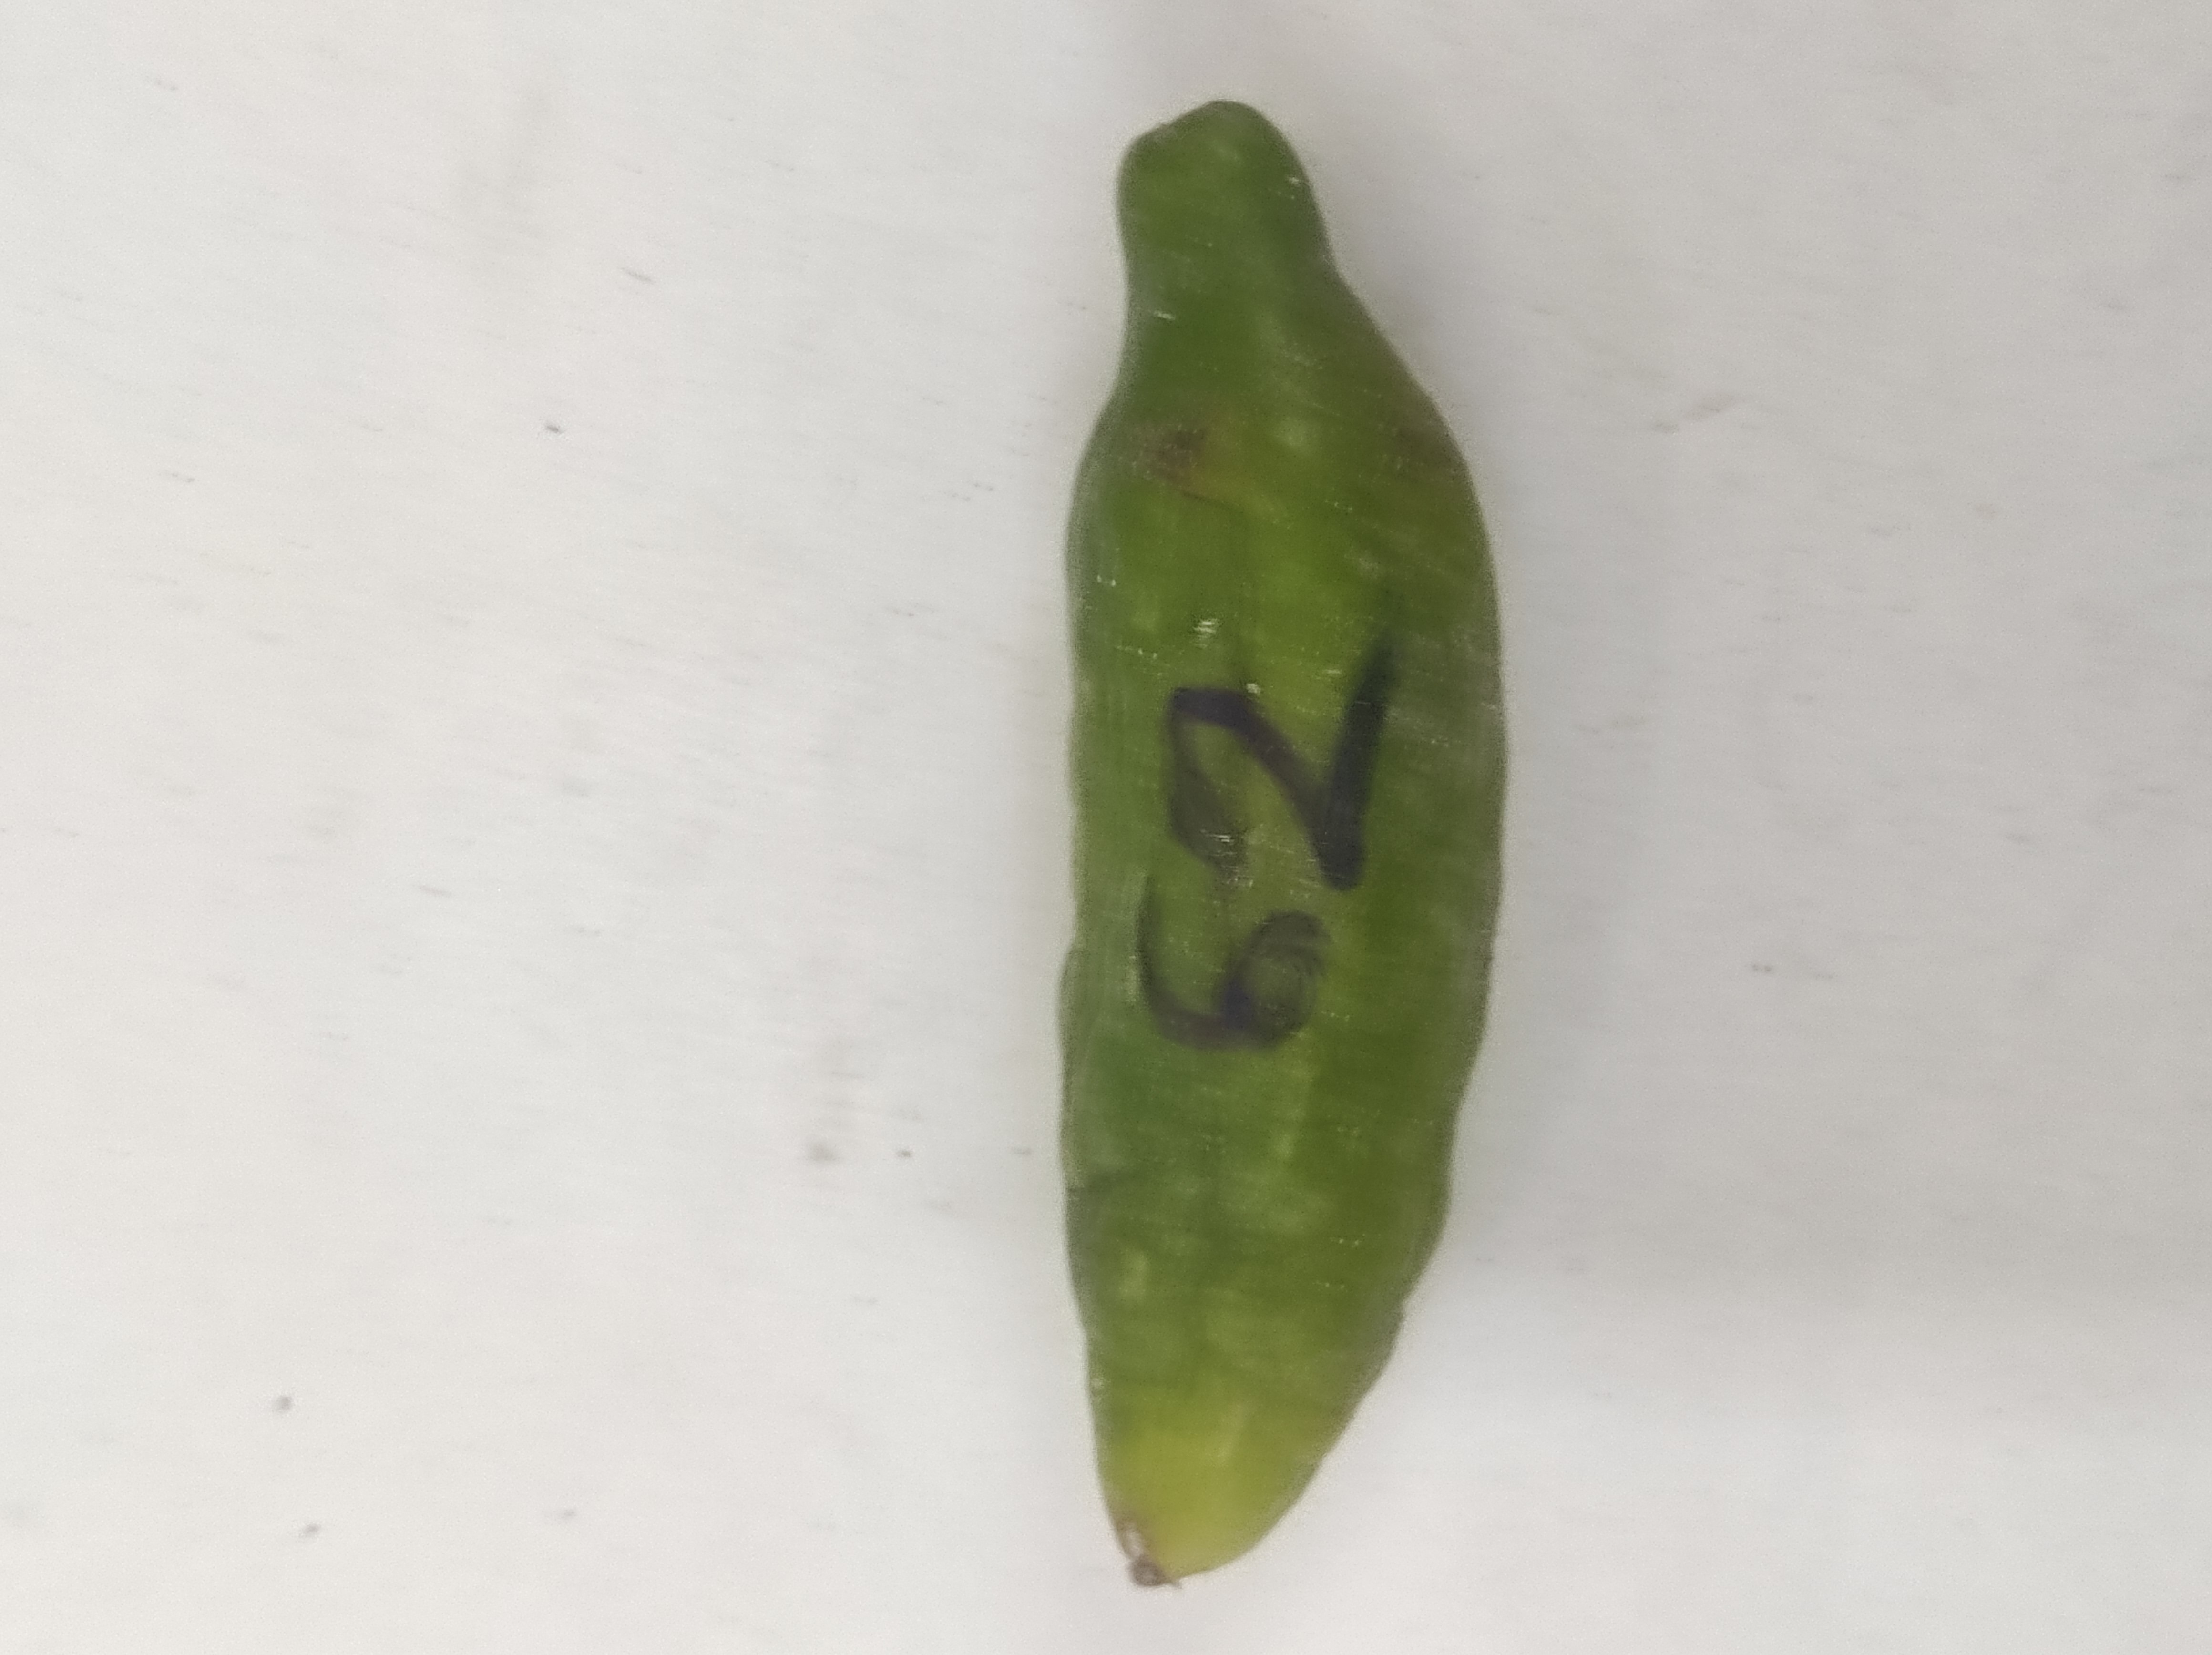
Crop: Ivy Gourd
Condition: Severely Damaged